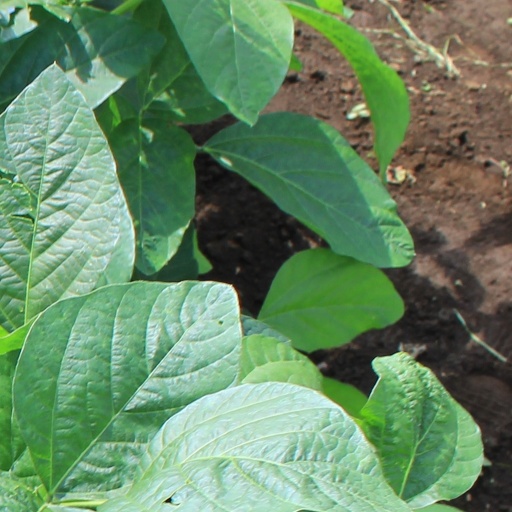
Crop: soybean